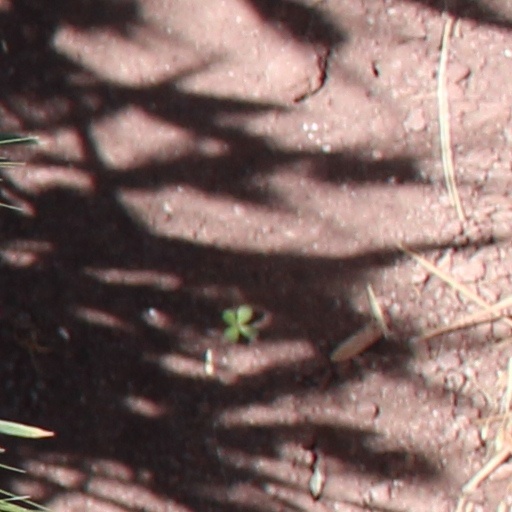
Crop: wheat